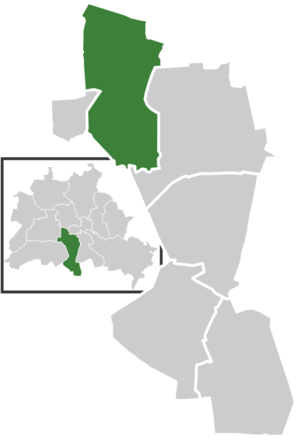
Schöneberg
Schönebergs placering i Berlin bydelen Tempelhof-Schöneberg.
"Schöneberg er et område i den nuværende bydel Tempelhof-Schöneberg i Berlin. Frem til bydelsreformen i 2001 udgjorde Schöneberg en egen bydel med hertil hørende rådhus. Det var ved Rathaus Schöneberg at John F. Kennedy holdt sin senere berømte tale, hvori han proklamerede ""Ich bin ein Berliner"".